Lucie Favier

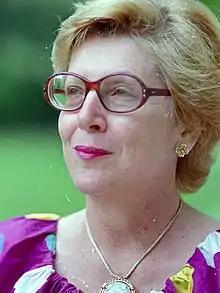
Favier in 1985

Lucie Favier (4 August 1932, Fes, French Morocco – 19 October 2003) was a French archivist, married to French historian Jean Favier.